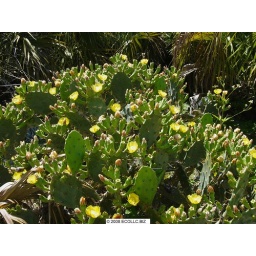
Opuntia stricta plant in flower BU